Joshua Powell

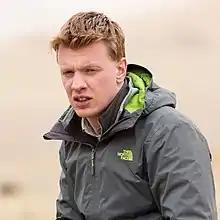
Powell in Kyrgyzstan

Joshua John Powell CF (born 16 July 1993) is a British conservation biologist. He is one of the faces of WWF's #WWFVoices campaign on global biodiversity.